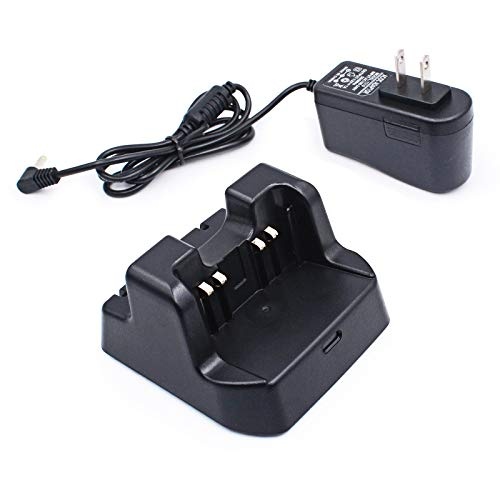
Cargador RaddioAcery CD-47 Negro para Computadora
Título: Cargador de Radio Marca RaddioAcery Compatible con Baterías FNB-V83, FNB-83H, FNB-V94, FNB-V106 - Modelo Rdo-CD-47 Charger Descripción breve: Cargador de radio versátil y compatible con varios modelos de baterías y radios. Ideal para cargar radio o batería de repuesto, sustituyendo a diferentes modelos de cubos de pared. ¡Mantén tus equipos cargados y listos para usar en todo momento! Características destacadas (bullets): - Compatible con baterías FNB-V83, FNB-83, FNB-83H, FNB-V94, FNB-V106. - Sustituye a modelos VAC-20B, VAC-370, CD-26 u otros cubos de pared. - Para radios Standard Horizon HX270S, HX370S, Yaesu/Vertex XA-150. - Versátil y práctico para cargar baterías de repuesto. - Incluye modelo Rdo-CD-47. Detalles técnicos: - Número de modelo del producto: Rdo-CD-47 charger. - Materiales principales: Electrónicos. - Capacidad de carga: Para baterías de diferentes radios compatibles. - Peso: Convertido a Gramos o Kilogramos según corresponda.
Brand: RaddioAcery
Category: Electronics > Electronics Accessories > Power > Battery Accessories > General Purpose Battery Chargers